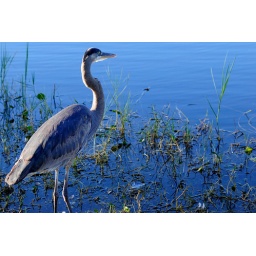
Hanging out at mirror lake in St. Petersburg, Fla.